Kisses on the Bottom

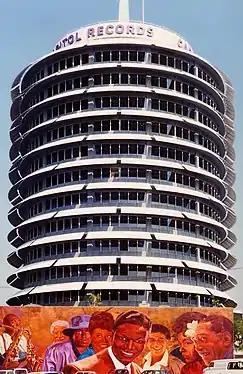
Recording took place at the Capitol Records Building

A year prior to recording the album, jazz producer Tommy LiPuma and an unnamed keyboardist tried out some ideas for five days with Paul McCartney at McCartney's home studio in East Sussex. Featuring just vocals and piano, the trio "put about 15–20 songs on tape", to see what tracks would work. Around this time, an unknown McCartney original was recorded, with the help of engineer Geoff Emerick. The songs that McCartney would work on were voted upon democratically; McCartney commented, "I pulled up some [songs] from my memories, when I was a kid and we had family sing-songs, which was the original inspiration for the whole idea, I said to Tom, 'Let's look at these ones. This is the kind of era I want to look at.' Tommy himself suggested some; a girl in my office; [...] Diana [Krall] suggested some. Then I played Tommy a couple that I'd written, and he said, 'Whoa, that's a great idea,' so we selected a couple of those. [...] We all made suggestions, and we took all those suggestions to the studio."